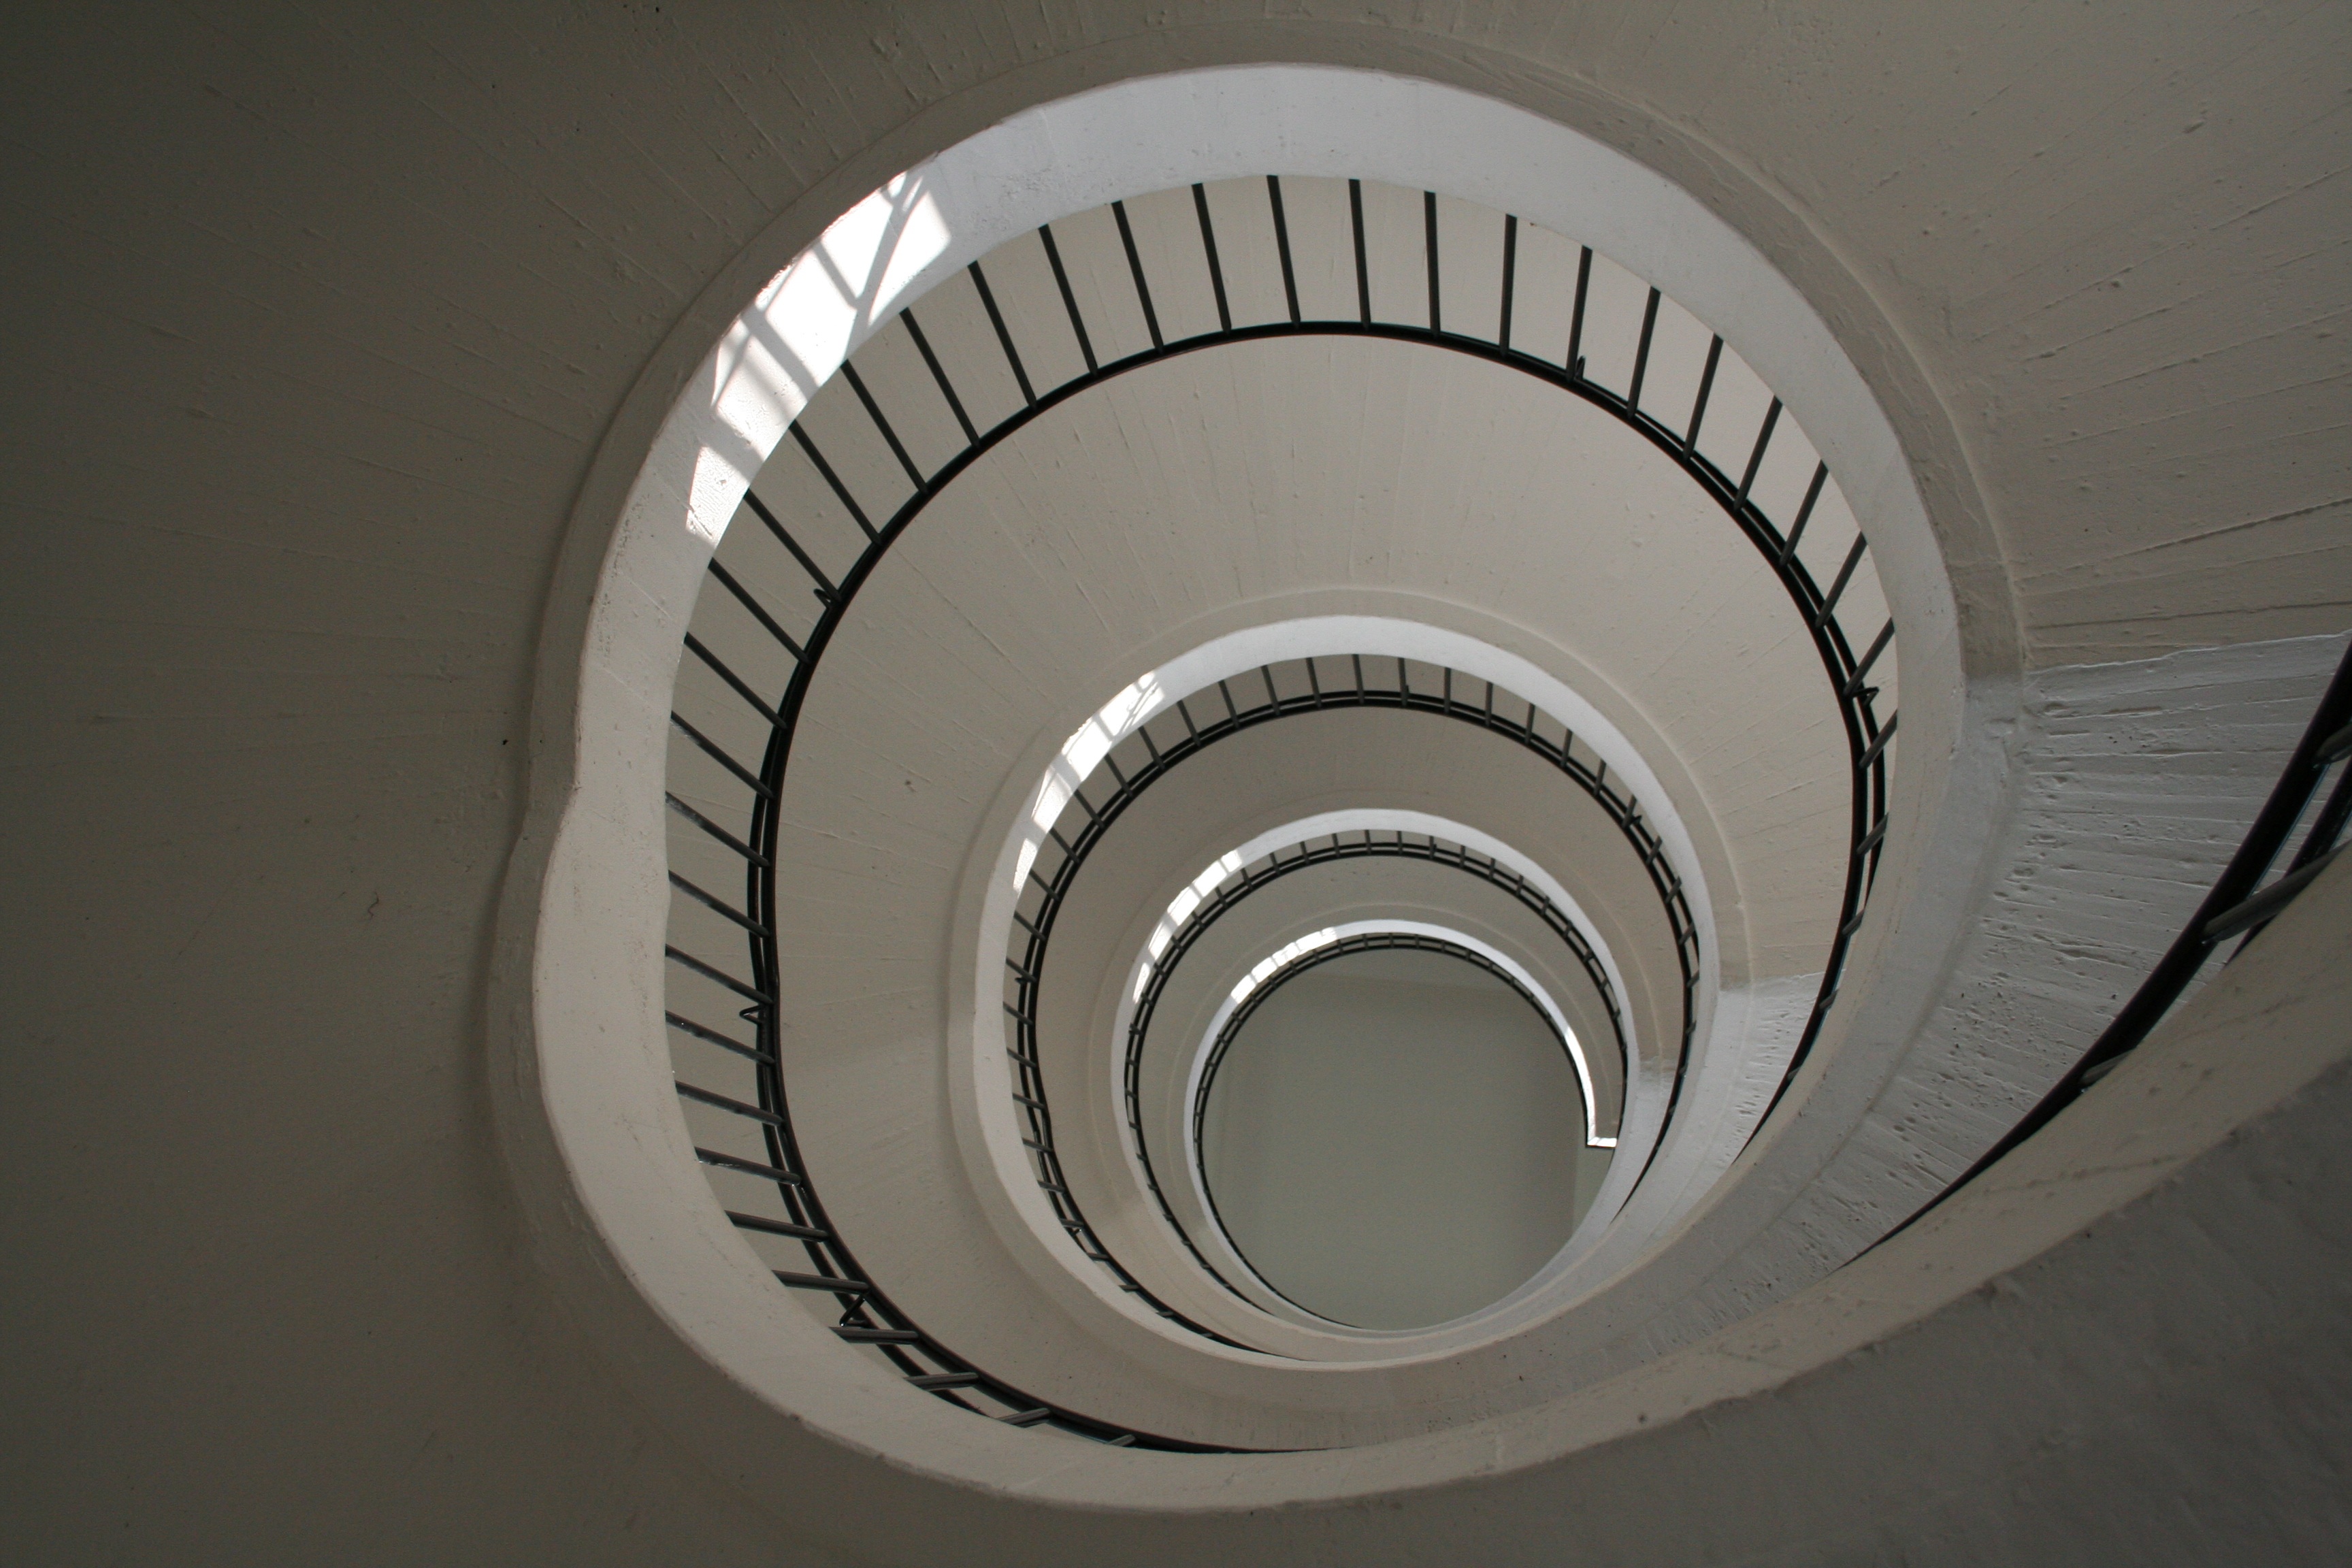
light, wheel, spiral, ceiling, circle, shape, trap